Itaguaí Construções Navais

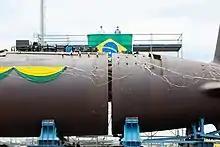
Hull integration ceremony of submarine "Tonelero"

The operations started in 2009, when the first group of 31 engineers, 25 officers and 6 civil employees, received theoretical training and the technology in France. In the same year, Brazil and France began the construction of the first of the four Brazilian "Scorpène"-class submarines, the "Riachuelo", at the Naval Group headquarters in Cherbourg. The first parts were transferred to Brazil in 2012, for integration with the parts built by the ICN in Itaguaí, Rio de Janeiro. The development and construction were entirely in the hands of Brazilians in 2013, with the construction of the second submarine, the "Humaitá", starting in the same year.